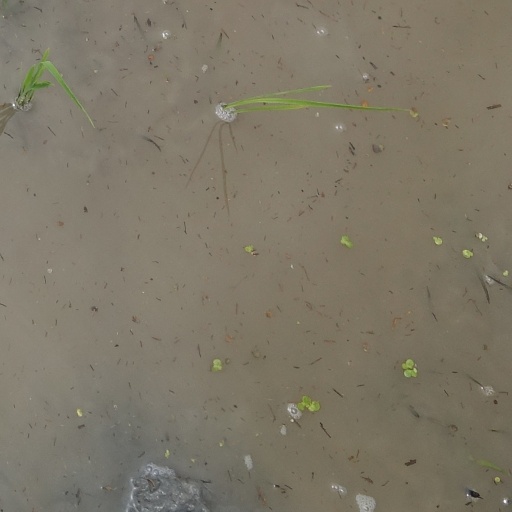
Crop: rice